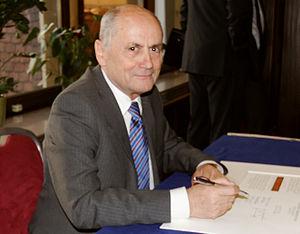
Ján Čarnogurský, né le 1ᵉʳ janvier 1944 à Bratislava, est un avocat et homme politique slovaque.